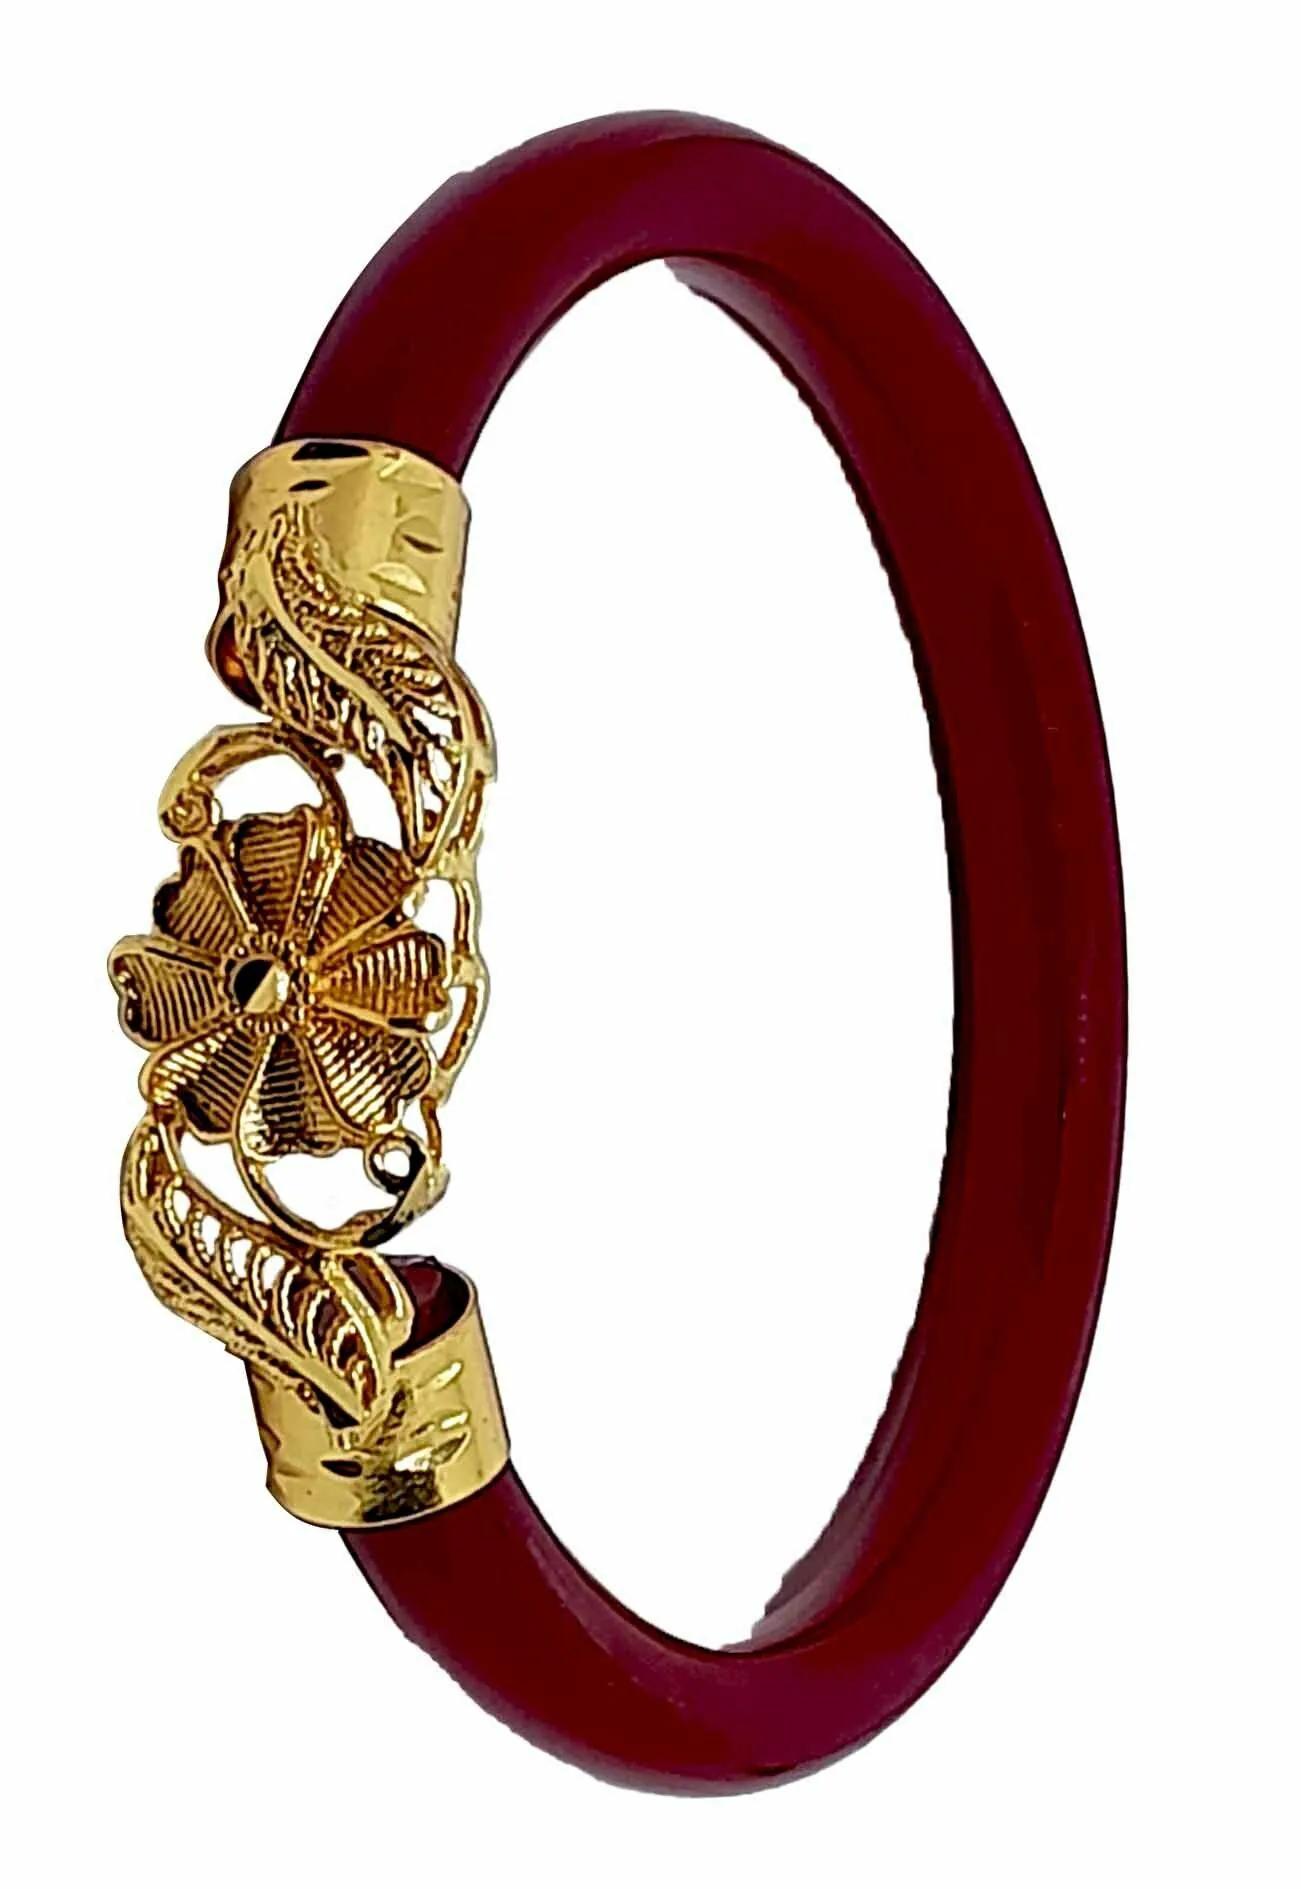
BOVZEN Gold Plated Mukh Pola Bangle Red
Type: Bangles
Brand: BOVZEN
Price: Rs. 249
 Stylish Gold Plated Pola to wear in one hand, enhancing the fascinating look. Present trend is to wear in one hand; but its upto you. Few people also wear in both the hands.
Features: Handmade Gold Plated Bangles### Its from West Bengal###Best quality Gold plating on Copper for long lasting###Base material is high quality Acrylic pipe